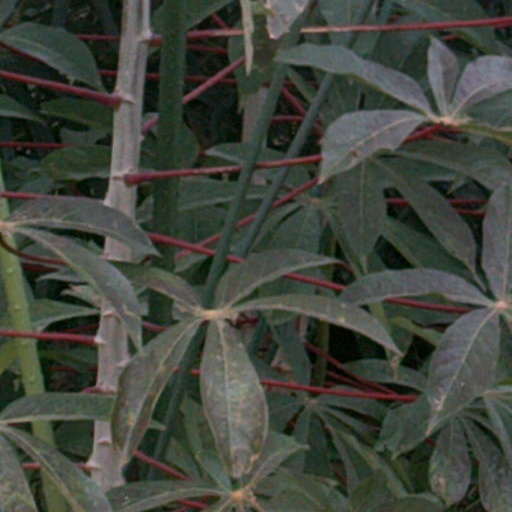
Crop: cassava